Illinois Central Stone Arch Railroad Bridges

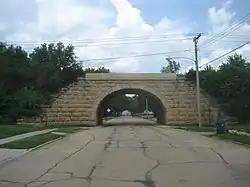
The stone arch bridge over Second Street in Dixon, Illinois.

The Illinois Central Stone Arch Railroad Bridges are a trio of limestone railroad bridges in the city of Dixon, Illinois, United States. The bridges were constructed between 1852 and 1855 as the Illinois Central Railroad laid its first rail lines across the state of Illinois. They were designed by Robert F. Laing for Laing and Douglas Construction Company, a railroad company contractor during the 1850s. Though each limestone bridge is similar in design, they each have different clearances ranging between . The bridges remained in use by the railroad until 1985, and the three bridges were added to the U.S. National Register of Historic Places in 1987.